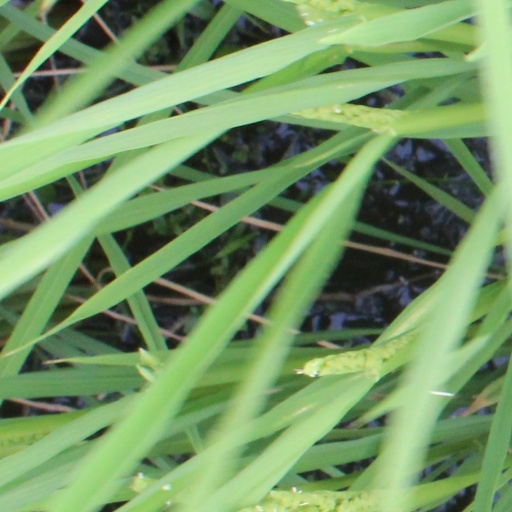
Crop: rice